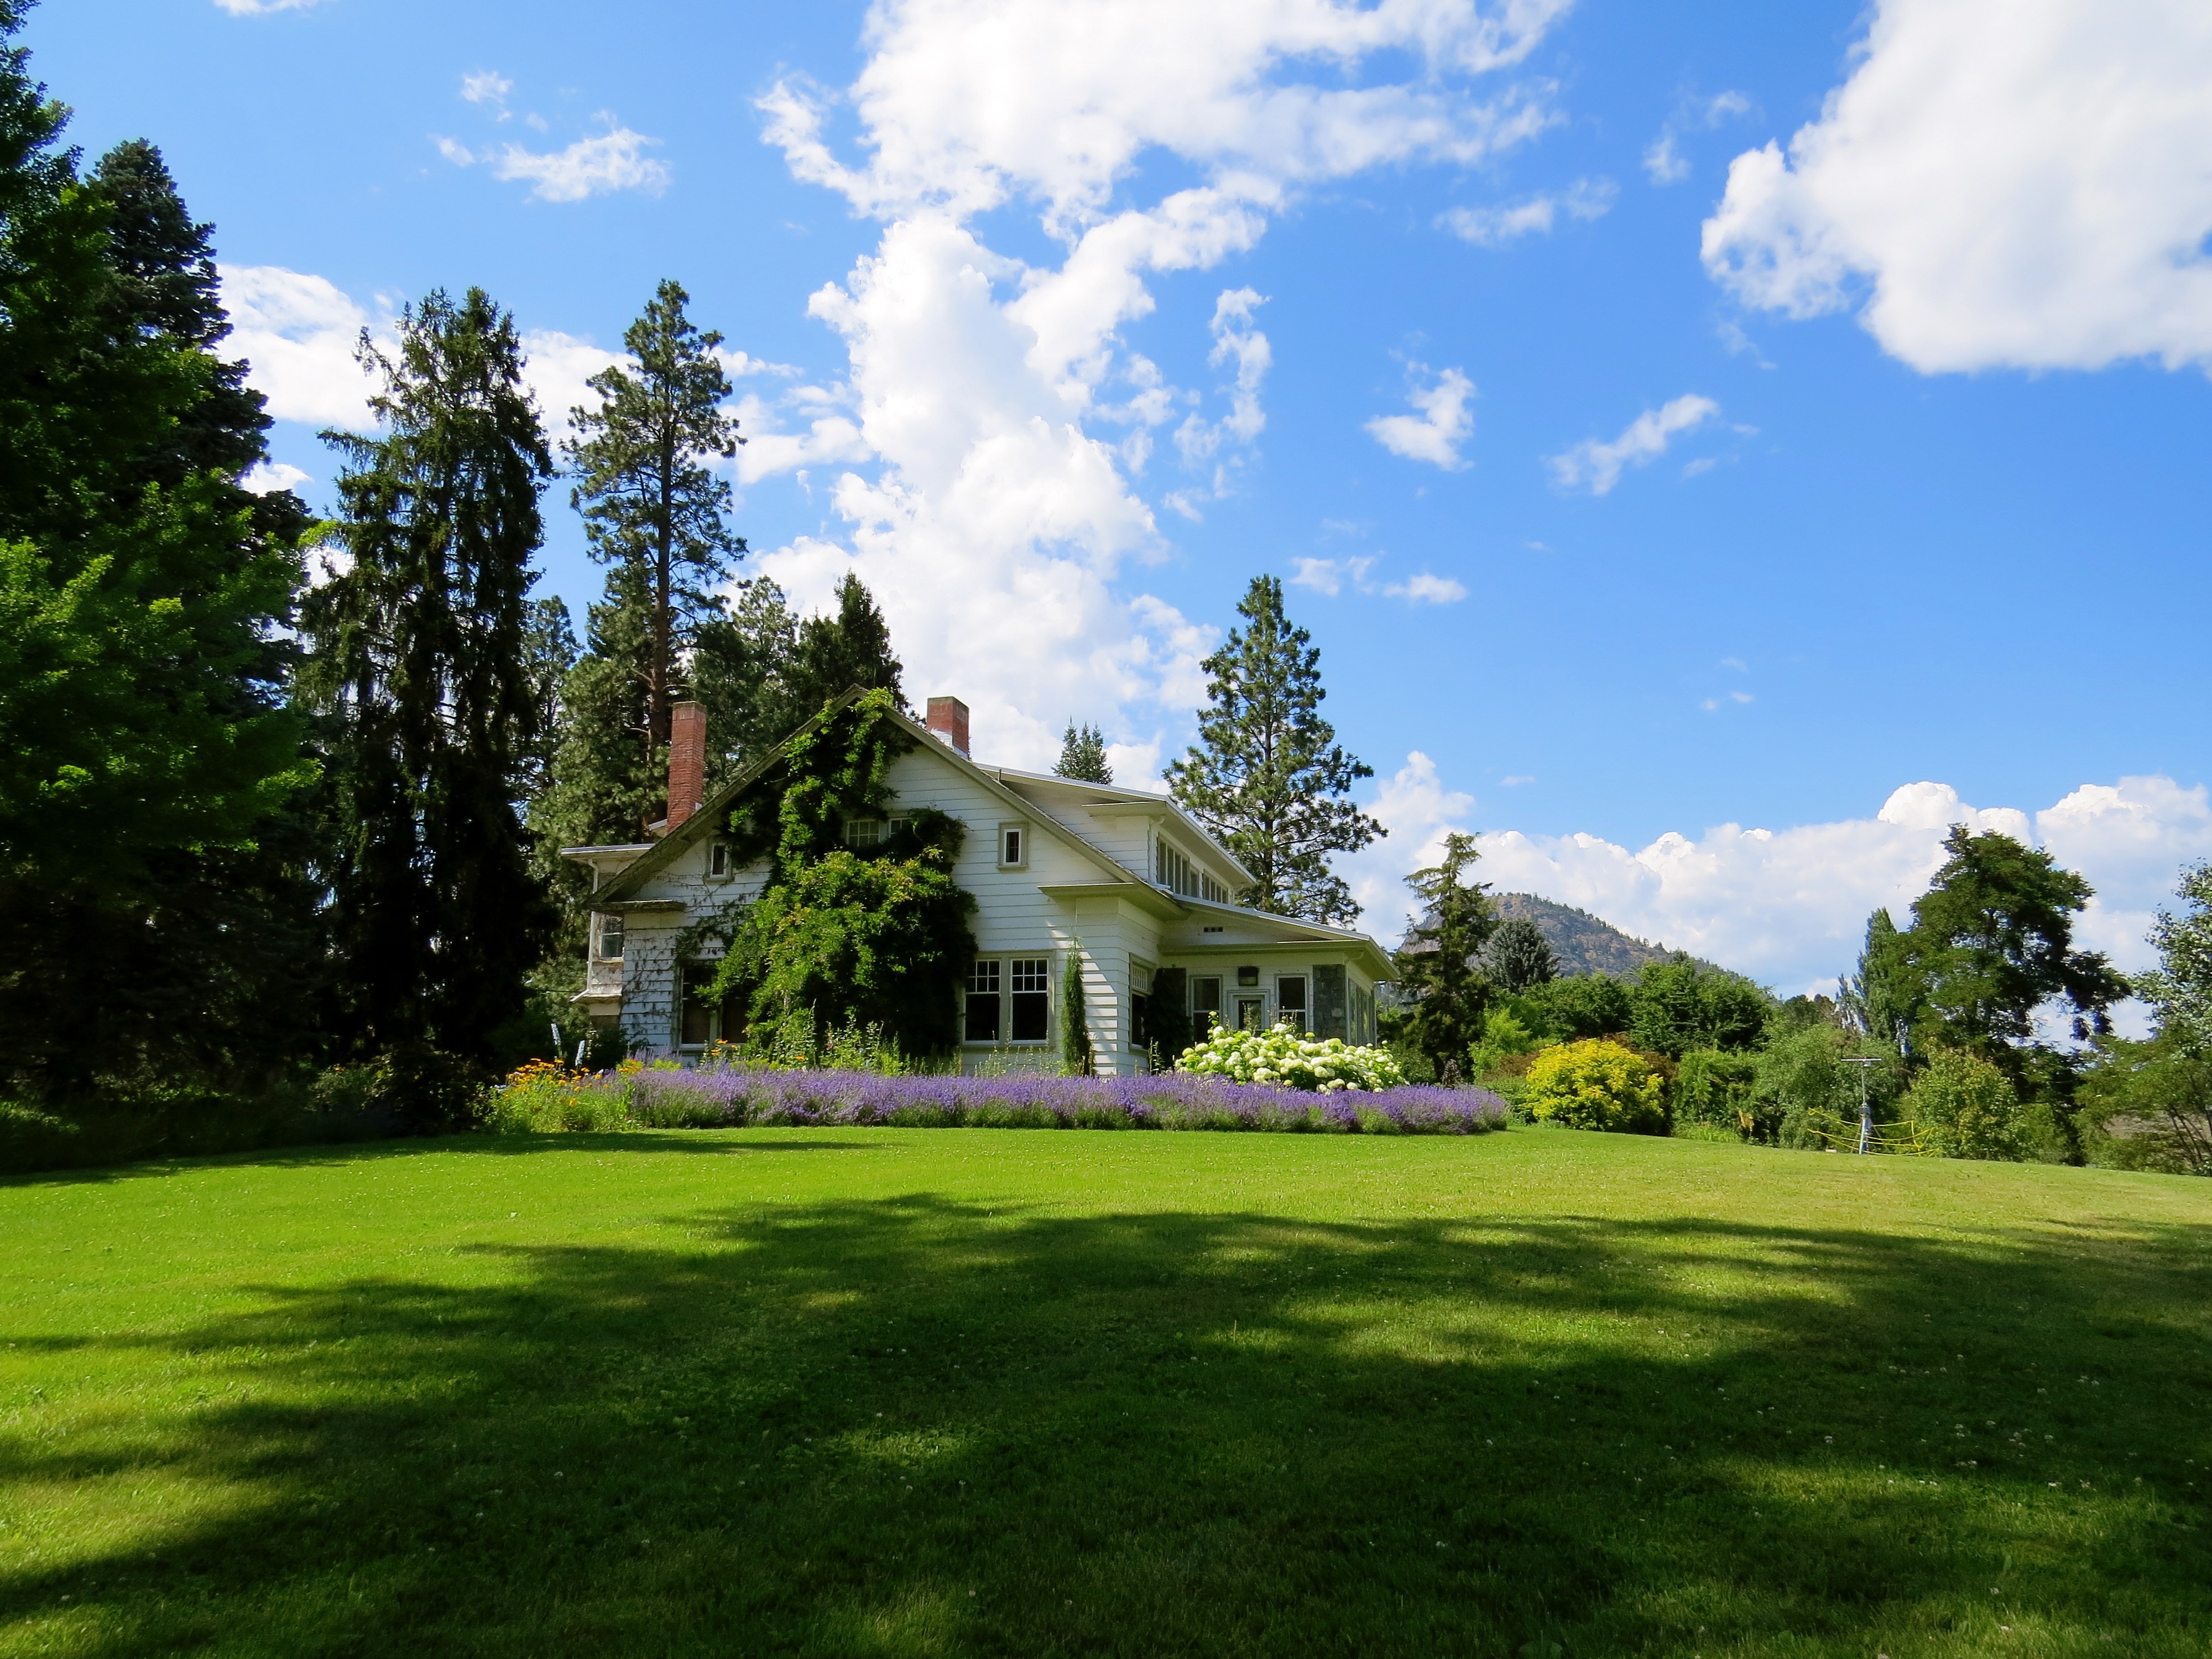
landscape, grass, architecture, structure, sky, lawn, meadow, mansion, house, home, summer, backyard, garden, lavender, golf course, golf club, trees, outdoors, shadows, clouds, daylight, plantation, estate, residential area, sport venue